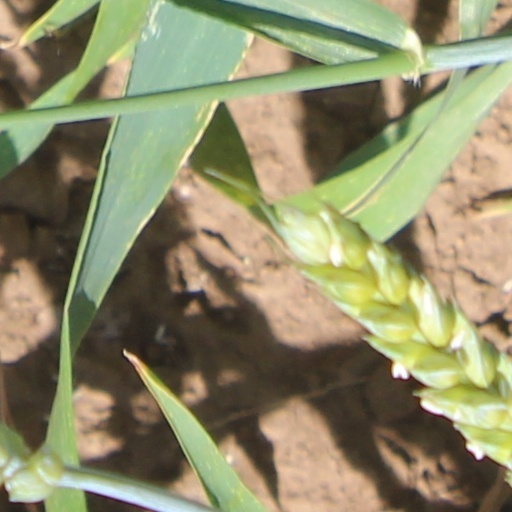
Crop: wheat